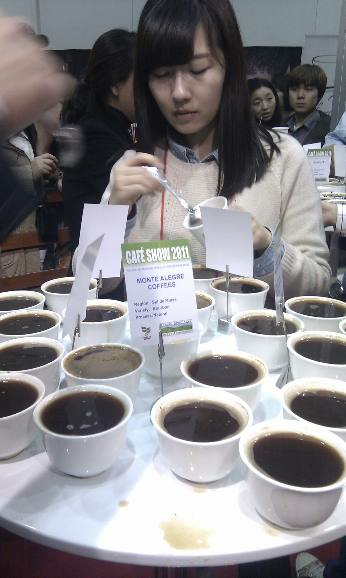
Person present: Yes